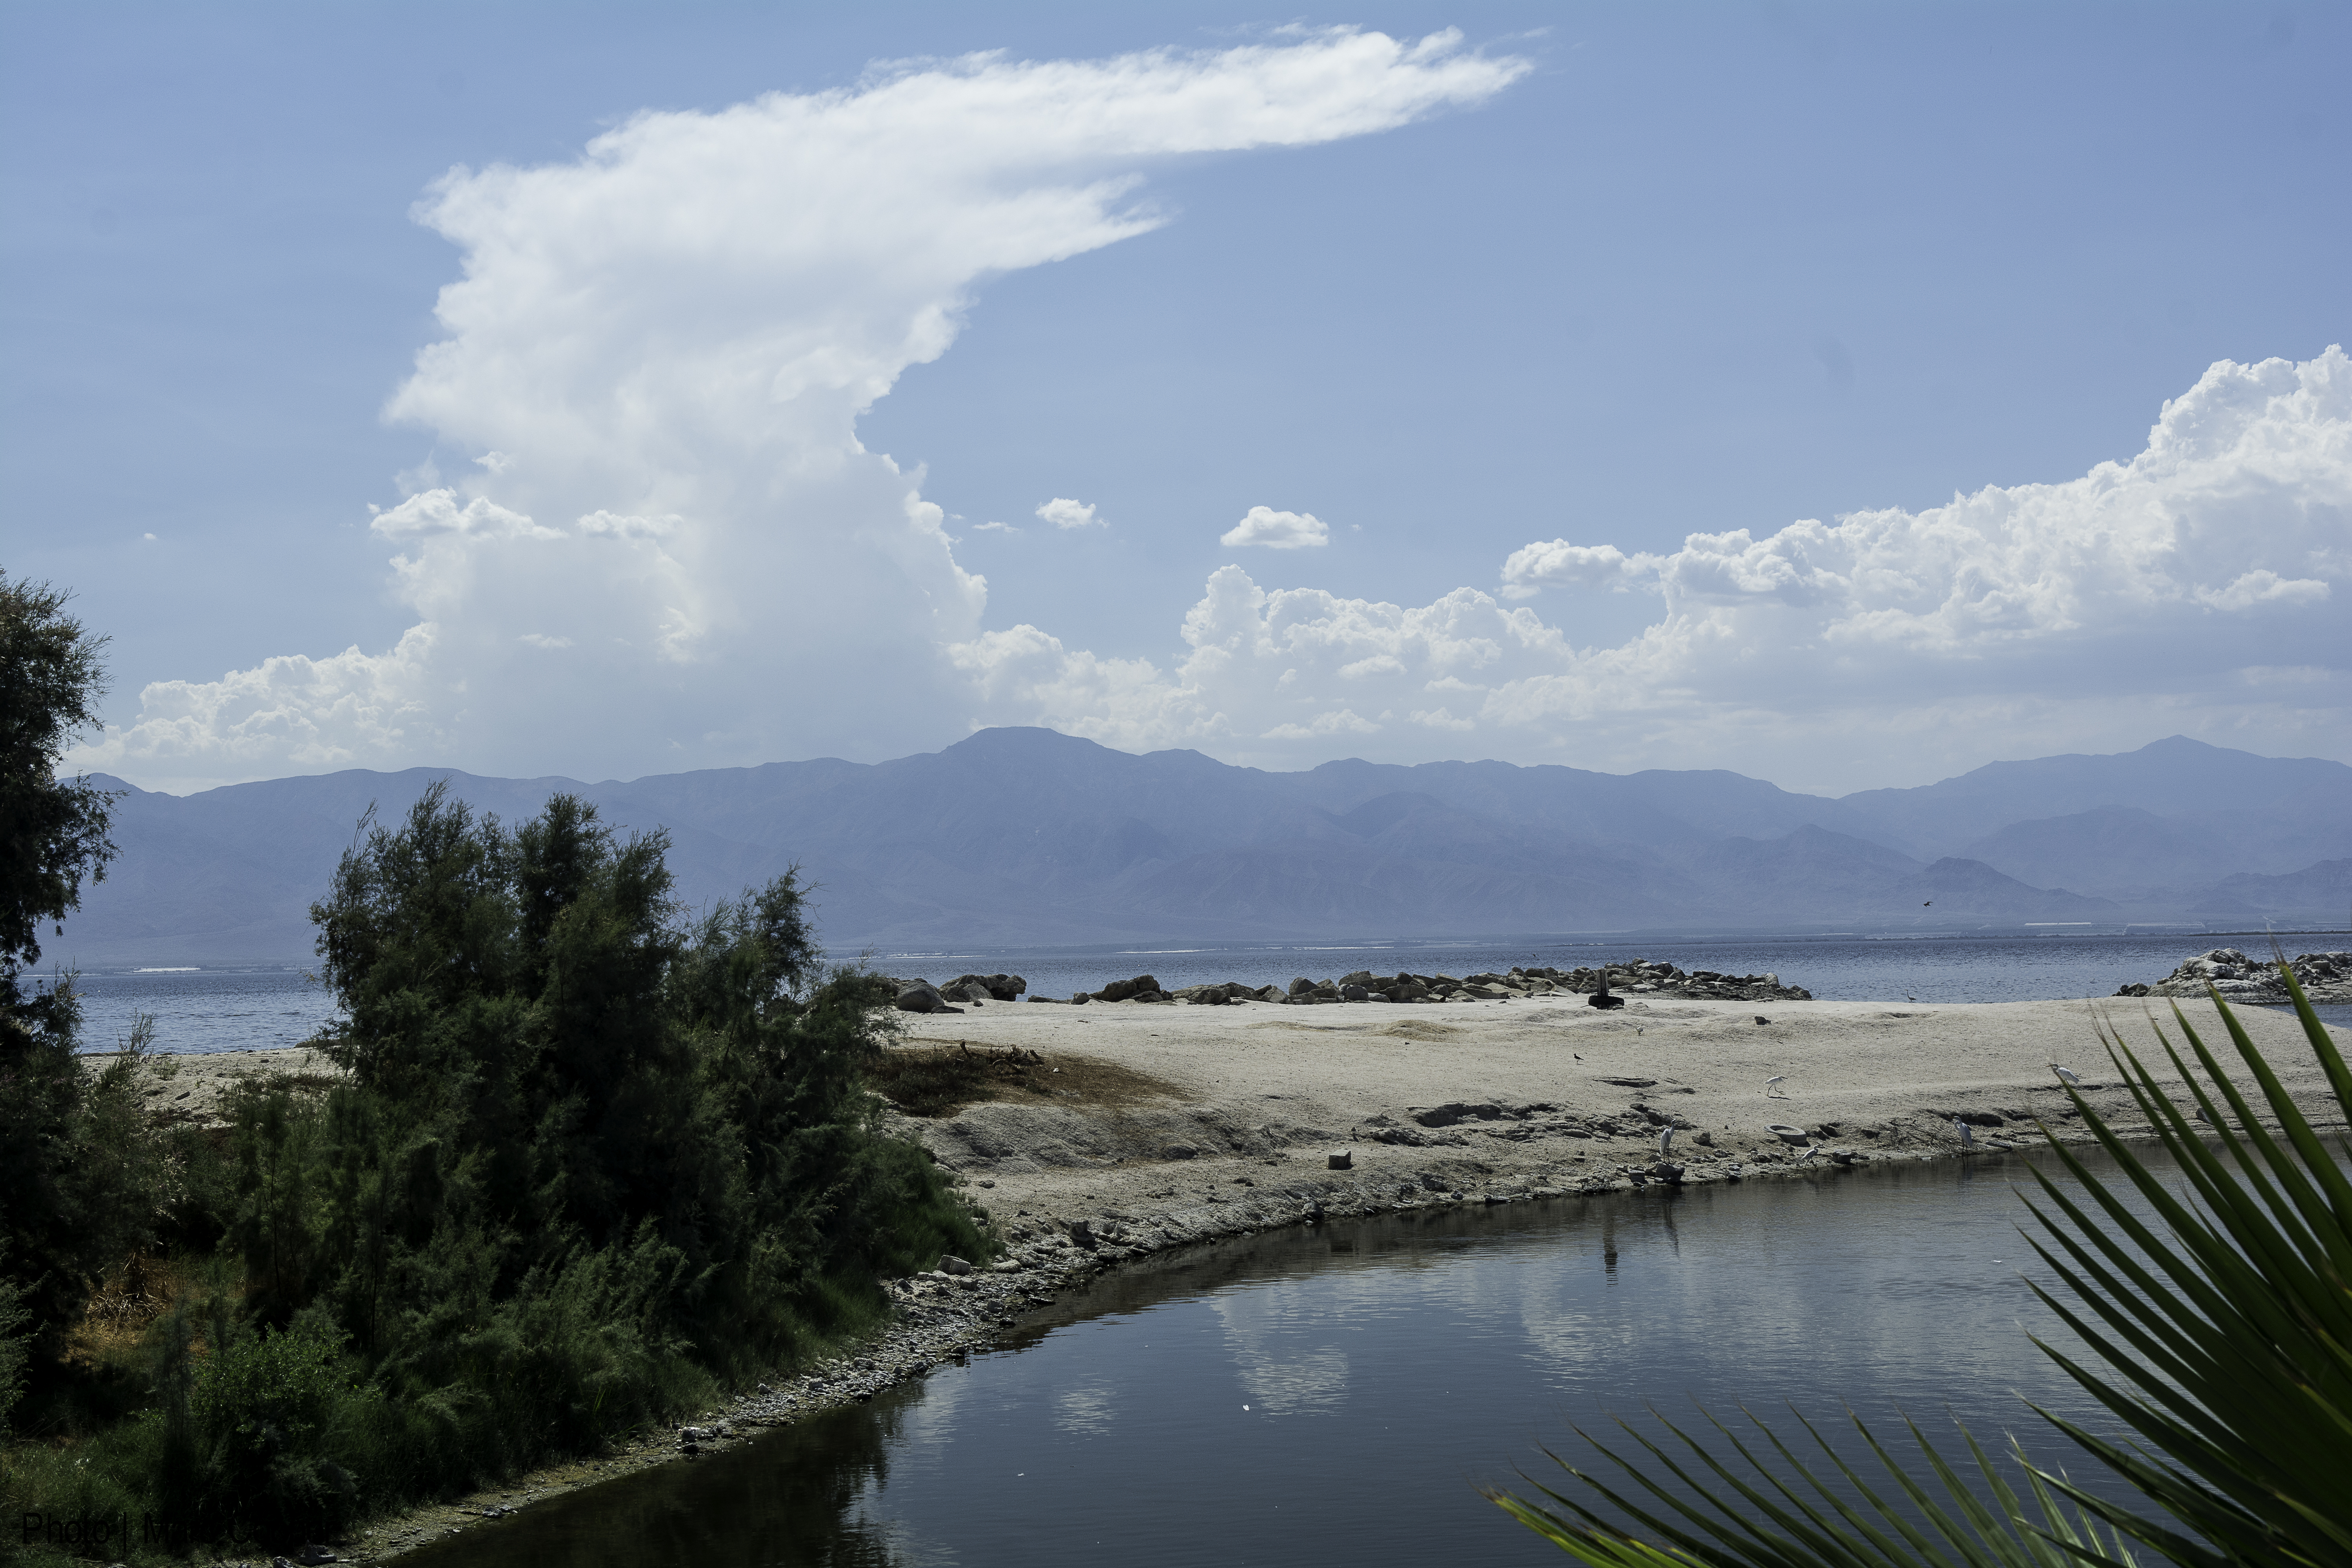
landscape, sea, coast, water, ocean, mountain, cloud, sky, shore, lake, river, vacation, reflection, lagoon, bay, reservoir, body of water, saltonsea, bombaybeach, habitat, landform, natural environment